Ahn Se-ha

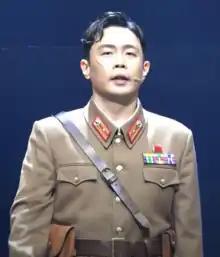
Ahn in 2022

On April 6, 2017, Just Entertainment revealed that Ahn was set to marry his girlfriend of over a year. The prospective bride is his classmate from college and an ordinary citizen of the same age. The wedding ceremony was held in Apgujeong, Gangnam, Seoul on May 14, 2017. They have two daughters.